Roland Fréart de Chambray

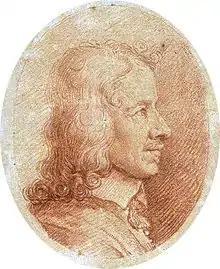
Portrait of Roland Fréart de Chambray by Charles Errard

Roland Fréart, sieur de Chambray (13 July 1606 – 11 December 1676) was a French writer, collector, and a theorist of architecture and the arts. Though not a practitioner himself, his two major publications, "Parallèle de l'architecture antique avec la moderne" (1650) and "Idée de la perfection de la peinture" (1662), appeared at a time when French architects were struggling to apply a new sense of discipline and order to the practice of building.